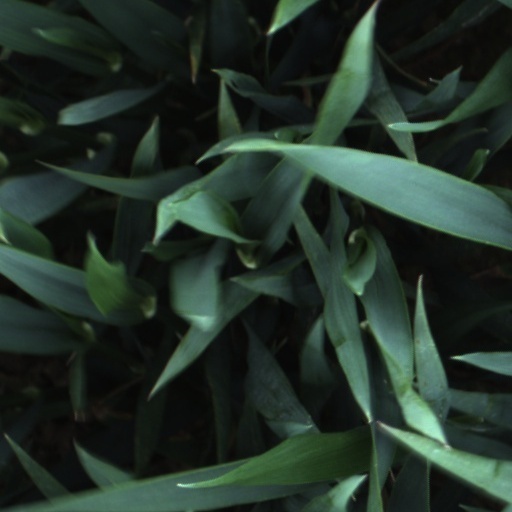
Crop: wheat